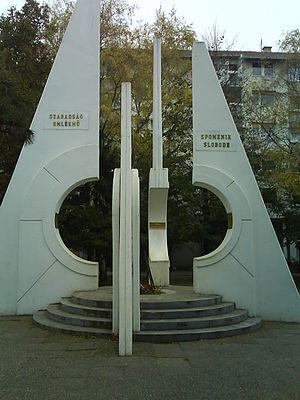
Cet article recense les monuments à la Seconde Guerre mondiale en Serbie.